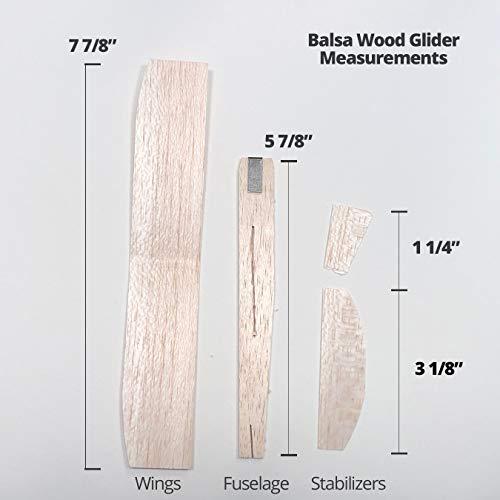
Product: S&S Worldwide 25-1 PK36 Balsa-Wood Top Gun Glider Model Plane (Pack of 36)
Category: Sports & Outdoors | Sports & Fitness | Accessories | Inflation Devices & Accessories
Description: MADE IN THE USA: Each plane is made of genuine balsa wood and measure 6” in length with an 8” wingspan.
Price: $37.43
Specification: Product Dimensions:         9.5 x 8.5 x 2.2 inches ; 6.7 ounces    |Shipping Weight: 8 ounces (View shipping rates and policies)|ASIN: B000HIYQL4|Item model number: 25-1 PK36|    #80    in Paper Airplane Construction Kits    |    #142    in Inflation Devices & Accessories